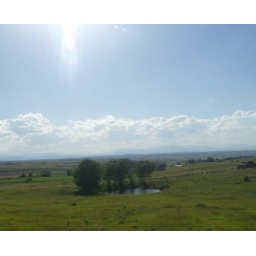
lake in field 8 07